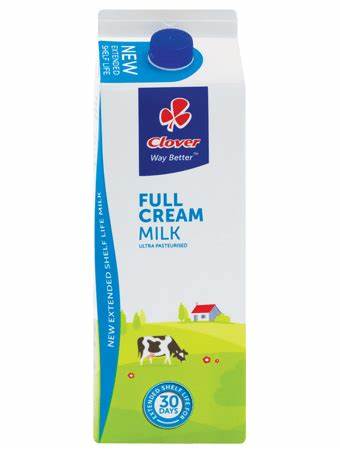
Label: cardboard